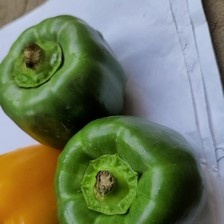
Label: capsicum